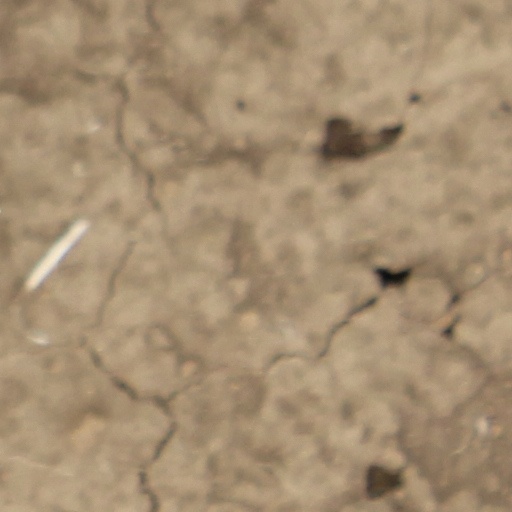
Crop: wheat